Environmental conditions of South Korea

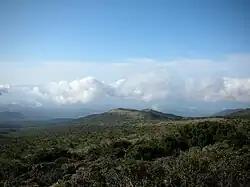
Korea Mountain Hallasan

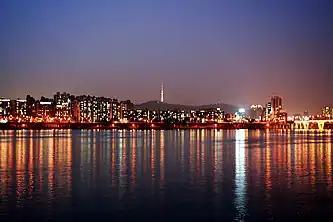
Hangang River

Hallasan. Located on Jeju Island, the largest island in Korea, it is the highest mountain (1,947 m above sea level) within the effective territory of the Republic of Korea. It is one of the national parks of Korea. The entire national park has been designated a UNESCO World Heritage Site. And it is an active volcano at sea within the territory of effective control of the Republic of Korea. If you interpret the name, it means pulling the canal (the Milky Way, or the high sky), which means that it is a mountain high enough to hold the Milky Way. Along with Geumgangsan Mountain and Jirisan Mountain, it is considered one of the Three Gods of Korea.